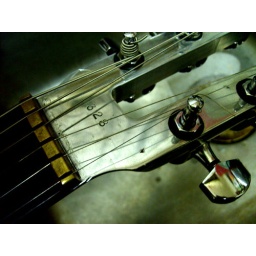
in the kitchen sink ... um ... because the light was good